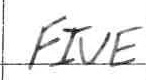
Label: five